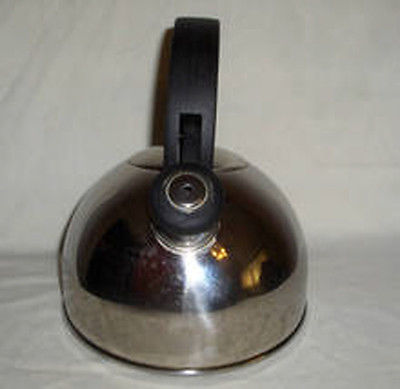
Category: kettle